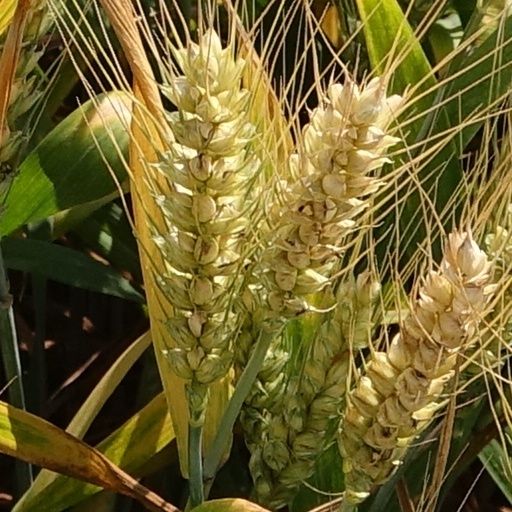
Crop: wheat